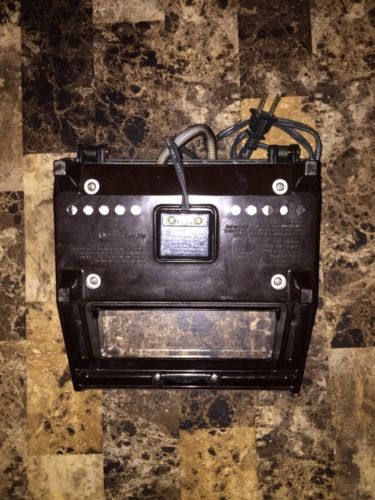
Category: toaster